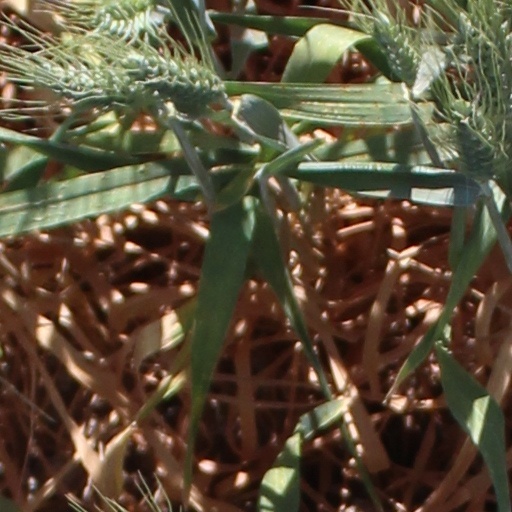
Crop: wheat